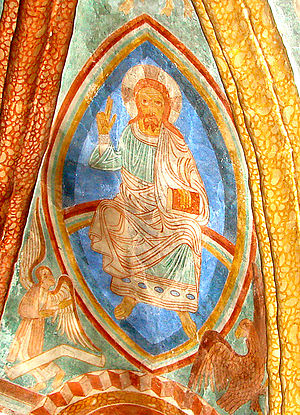
Grønbæk Kirke / Galleri
Grønbæk Kirke ligger i Grønbæk Sogn i Lysgård Herred, tidligere Viborg Amt, nu Region Midtjylland. Kirken er bygget af sognets beboere omkring 1200, men blev omkring 1440 overdraget til Alling Kloster ved den nærliggende Alling Sø. Efter reformationen kom den under Allinggård.